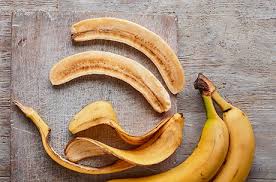
Waste category: biological